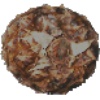
Label: pineapple